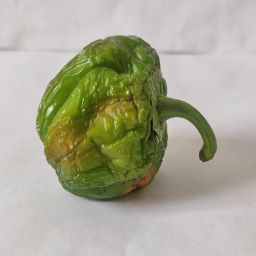
Crop: Bell Pepper
Quality: Old